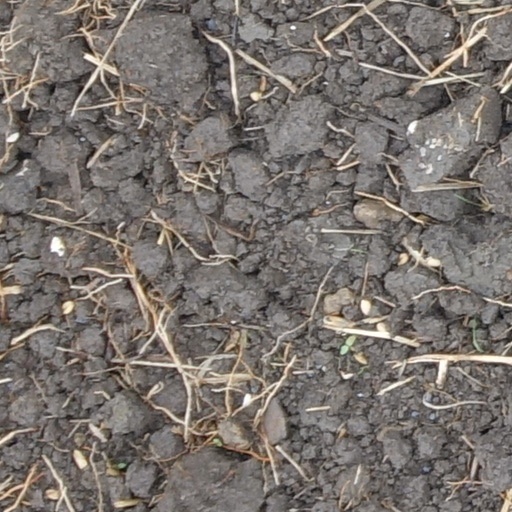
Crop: wheat